Amir Segal

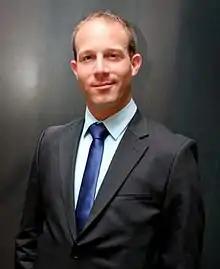

Segal's poems have been published in several journals, inclulding "Iton 77", "Maayan" and "Mita'am", and Shvo.